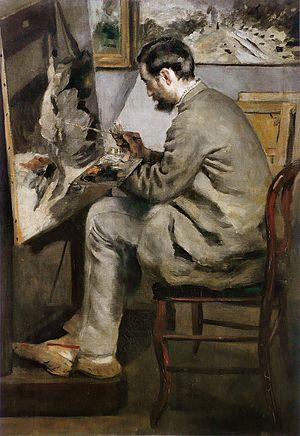
Jean Frédéric Bazille, né le 6 décembre 1841 à Montpellier et mort au combat le 28 novembre 1870 à Beaune-la-Rolande, est un peintre impressionniste français.